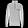
Label: Pullover